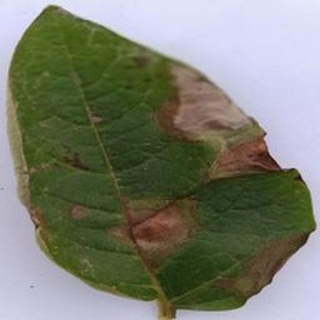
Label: potato_late_blight